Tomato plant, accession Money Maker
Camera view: bottom (45 deg); turntable rotation: 0 degrees
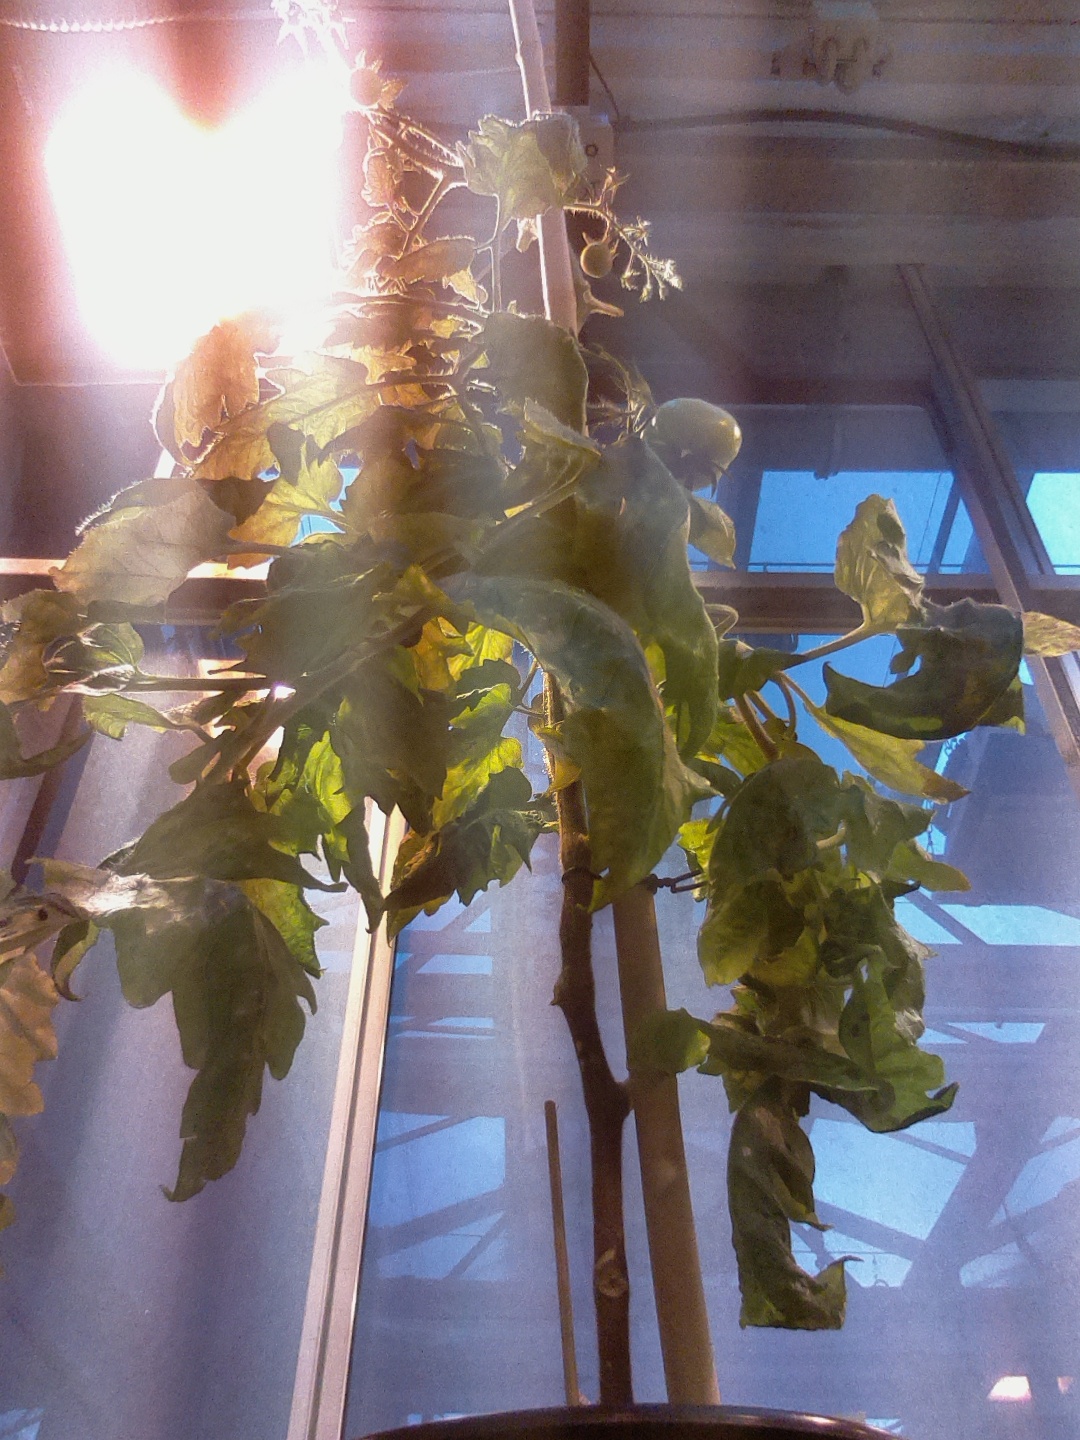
BBCH growth stage 76: 60%-70% of final fruit size